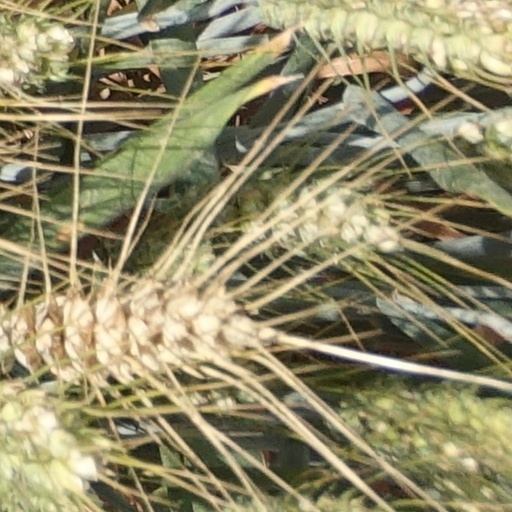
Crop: wheat